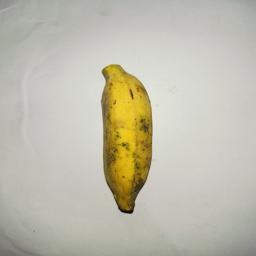
Ripeness: Ripe